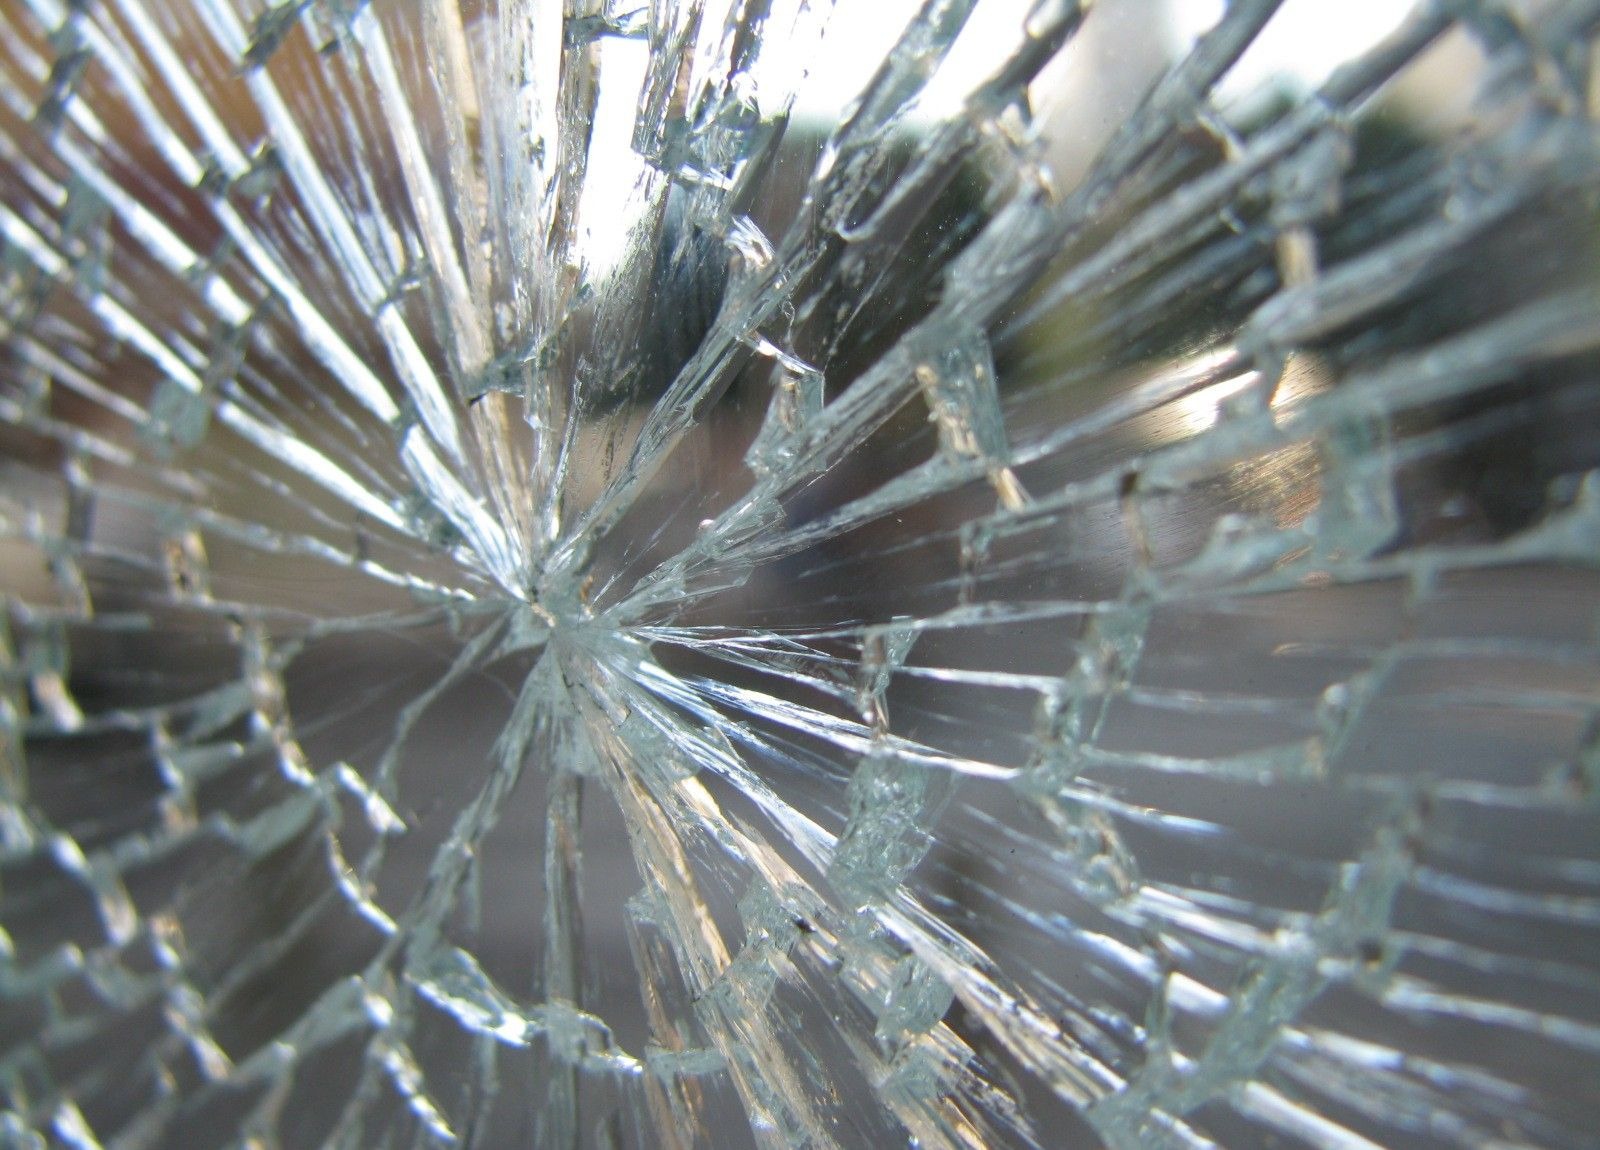
branch, window, glass, frost, pattern, broken, material, cracked, close up, shattered, macro photography, stoned